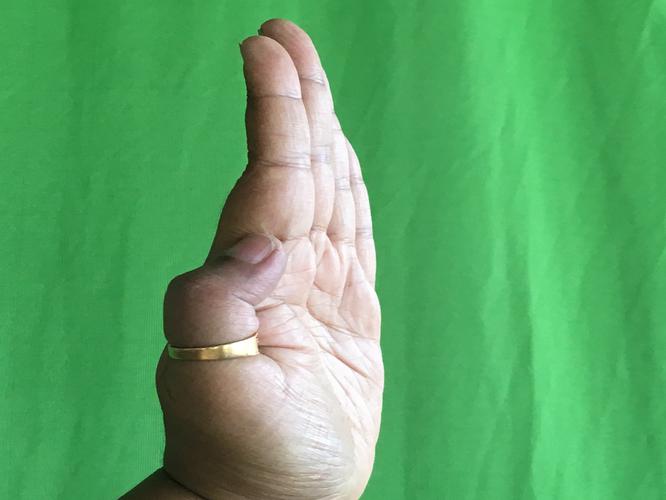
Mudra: Pathaka
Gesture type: single_hand